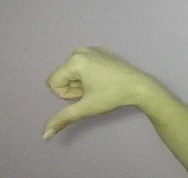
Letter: waw